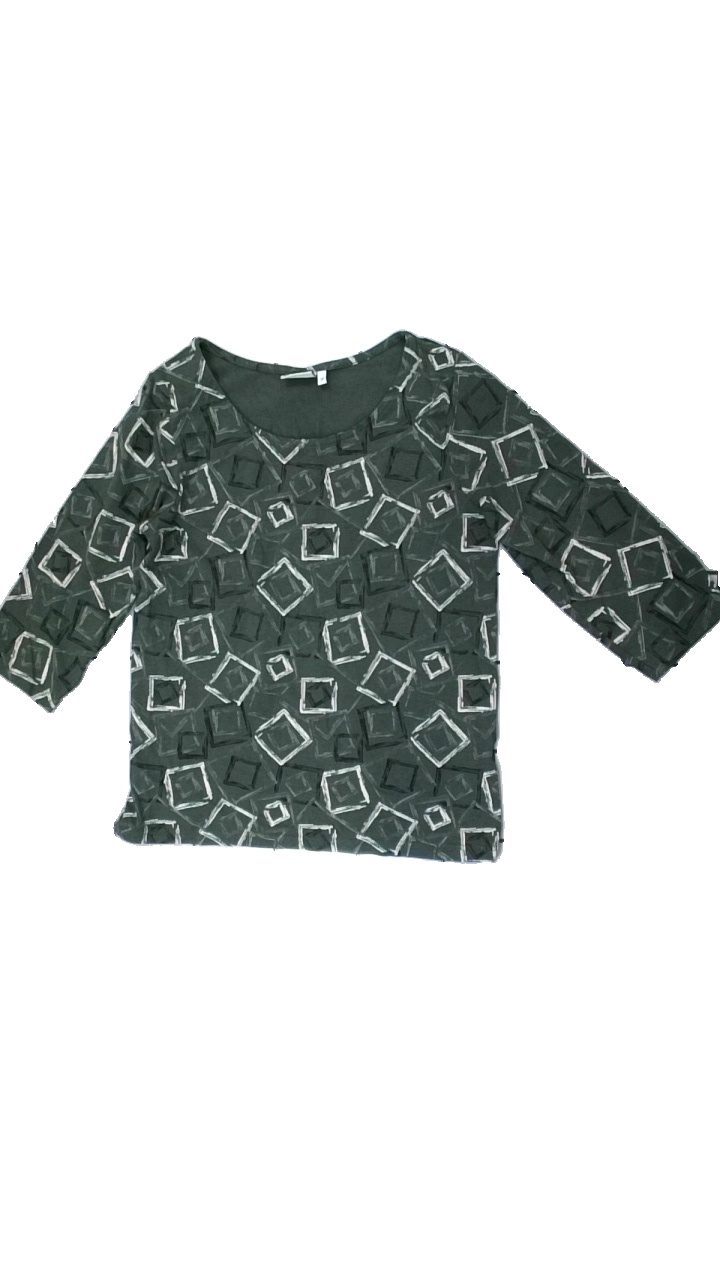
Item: Top (Ladies)
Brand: Isolde
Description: grön långärmad tröja med fyrkanter huller om buller över hela
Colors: Black, White, Green
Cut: Regular
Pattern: Geometric print
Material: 100% cotton
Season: All
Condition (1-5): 5
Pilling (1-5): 3
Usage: Reuse
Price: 50-100